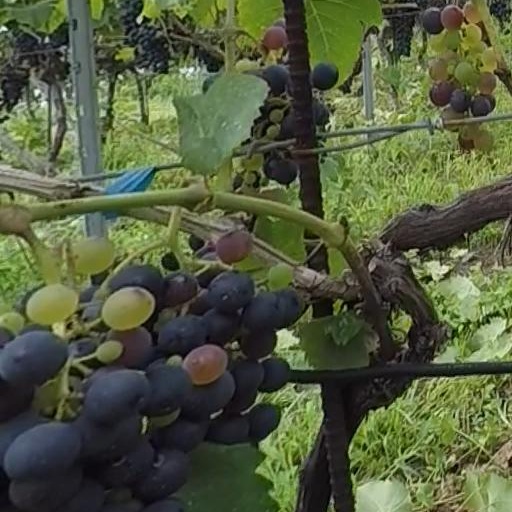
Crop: grape